Daniel B. St. John

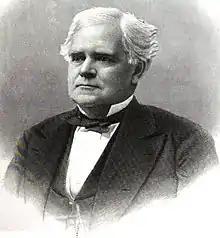

Daniel Bennett St. John (October 8, 1808 – February 18, 1890) was an American businessman and politician who served one term as a U.S. Representative from New York from 1847 to 1849.